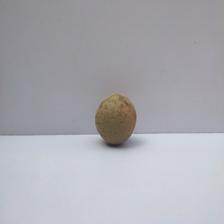
Size: Small